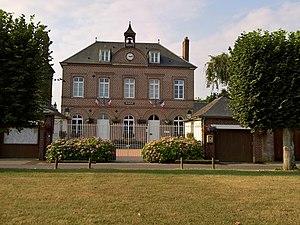
Sarnois (Oise)
Sarnois est une commune française située dans le département de l'Oise en région Hauts-de-France.